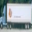
Label: truck